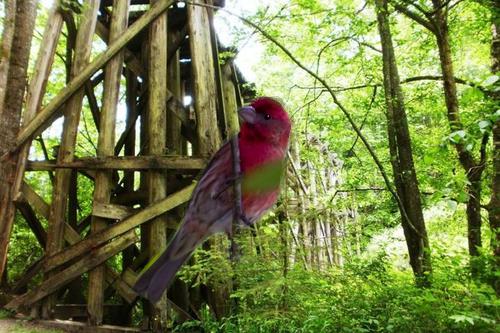
Bird species: Purple_Finch
Bird type: landbird
Background: land